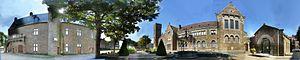
Court du Musée Dobrée
Le Musée Départemental Thomas-Dobrée, couramment appelé Musée Dobrée appartient au conseil départemental de la Loire-Atlantique depuis 1895. Il est situé dans le centre-ville de Nantes, dans le quartier Graslin, à proximité du Muséum d'histoire naturelle et du cours Cambronne. En 2013, le département décide de rassembler les collections et les monuments au sein d’un nouveau service départemental nommé Grand Patrimoine de Loire-Atlantique. Le musée Dobrée fait partie des édifices concernés tout comme le château de Châteaubriant, le château de Clisson, la chapelle du Vieux-Bourg de Saint-Sulpice-des-Landes et le domaine de la Garenne Lemot.